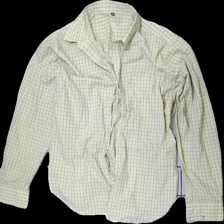
View: front
Type: Shirt
Category: Men
Brand: Not in the list
Brand text on label: Babocco
Colors: Yellow, Black, White
Material: 57% Cotton 43% Polyester
Pattern: Checkered print
Cut: Regular
Size: XXL
Season: All
Stains: Minor
Damage: stains
Damage location: middle right
Price range: <50
Recommended usage: Export
Description: checkered shirt